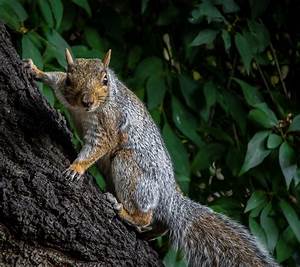
Label: scoiattolo